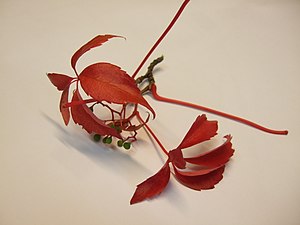
Klatrevildvin / Hjemsted
Klatrevildvin, også skrevet Klatre-Vildvin, er en klatrende lian med en hurtig, frodig vækstform. Planten klatrer ved hjælp af små skiver i spidsen af slyngtrådene. Dens frugter er spiselig, men kernen har en brændende, senere bedøvende smag som chili. Saften indeholder oxalat, som kan forårsage hudirritation og udslæt.